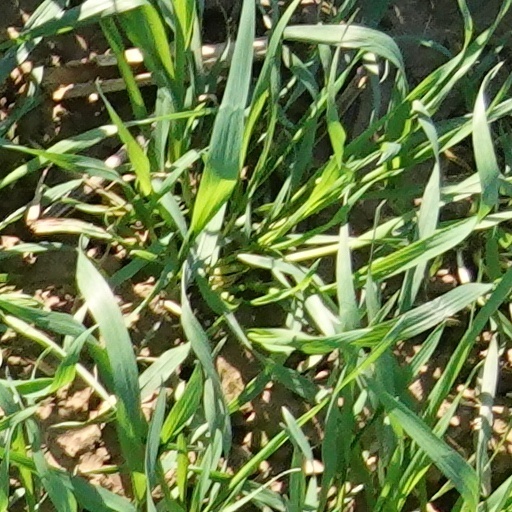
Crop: wheat